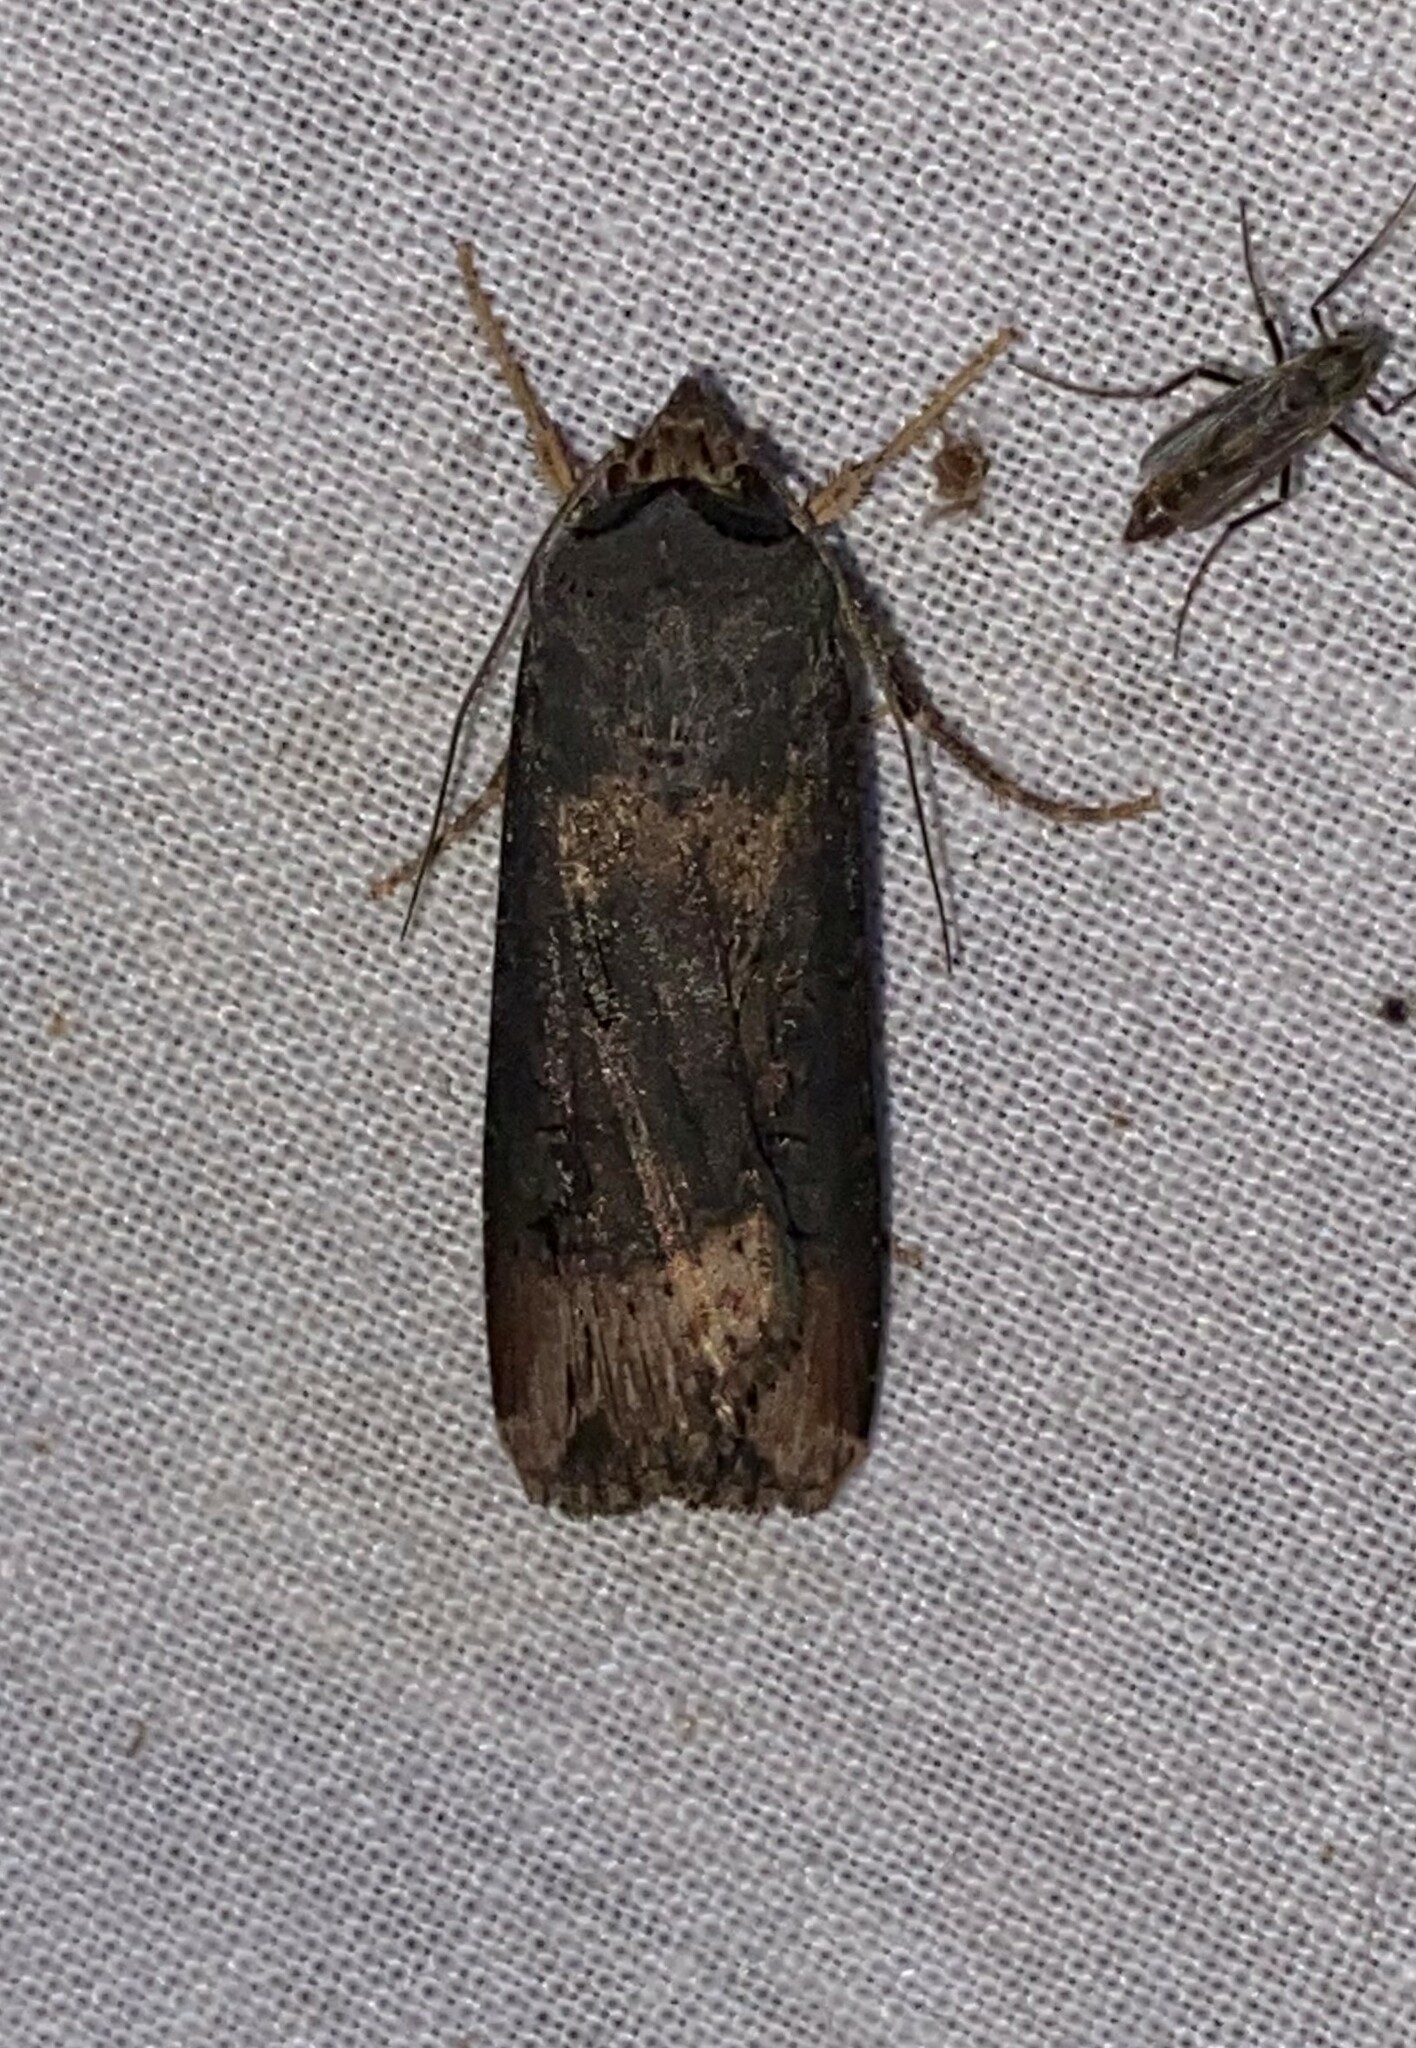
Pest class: cutworms